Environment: real
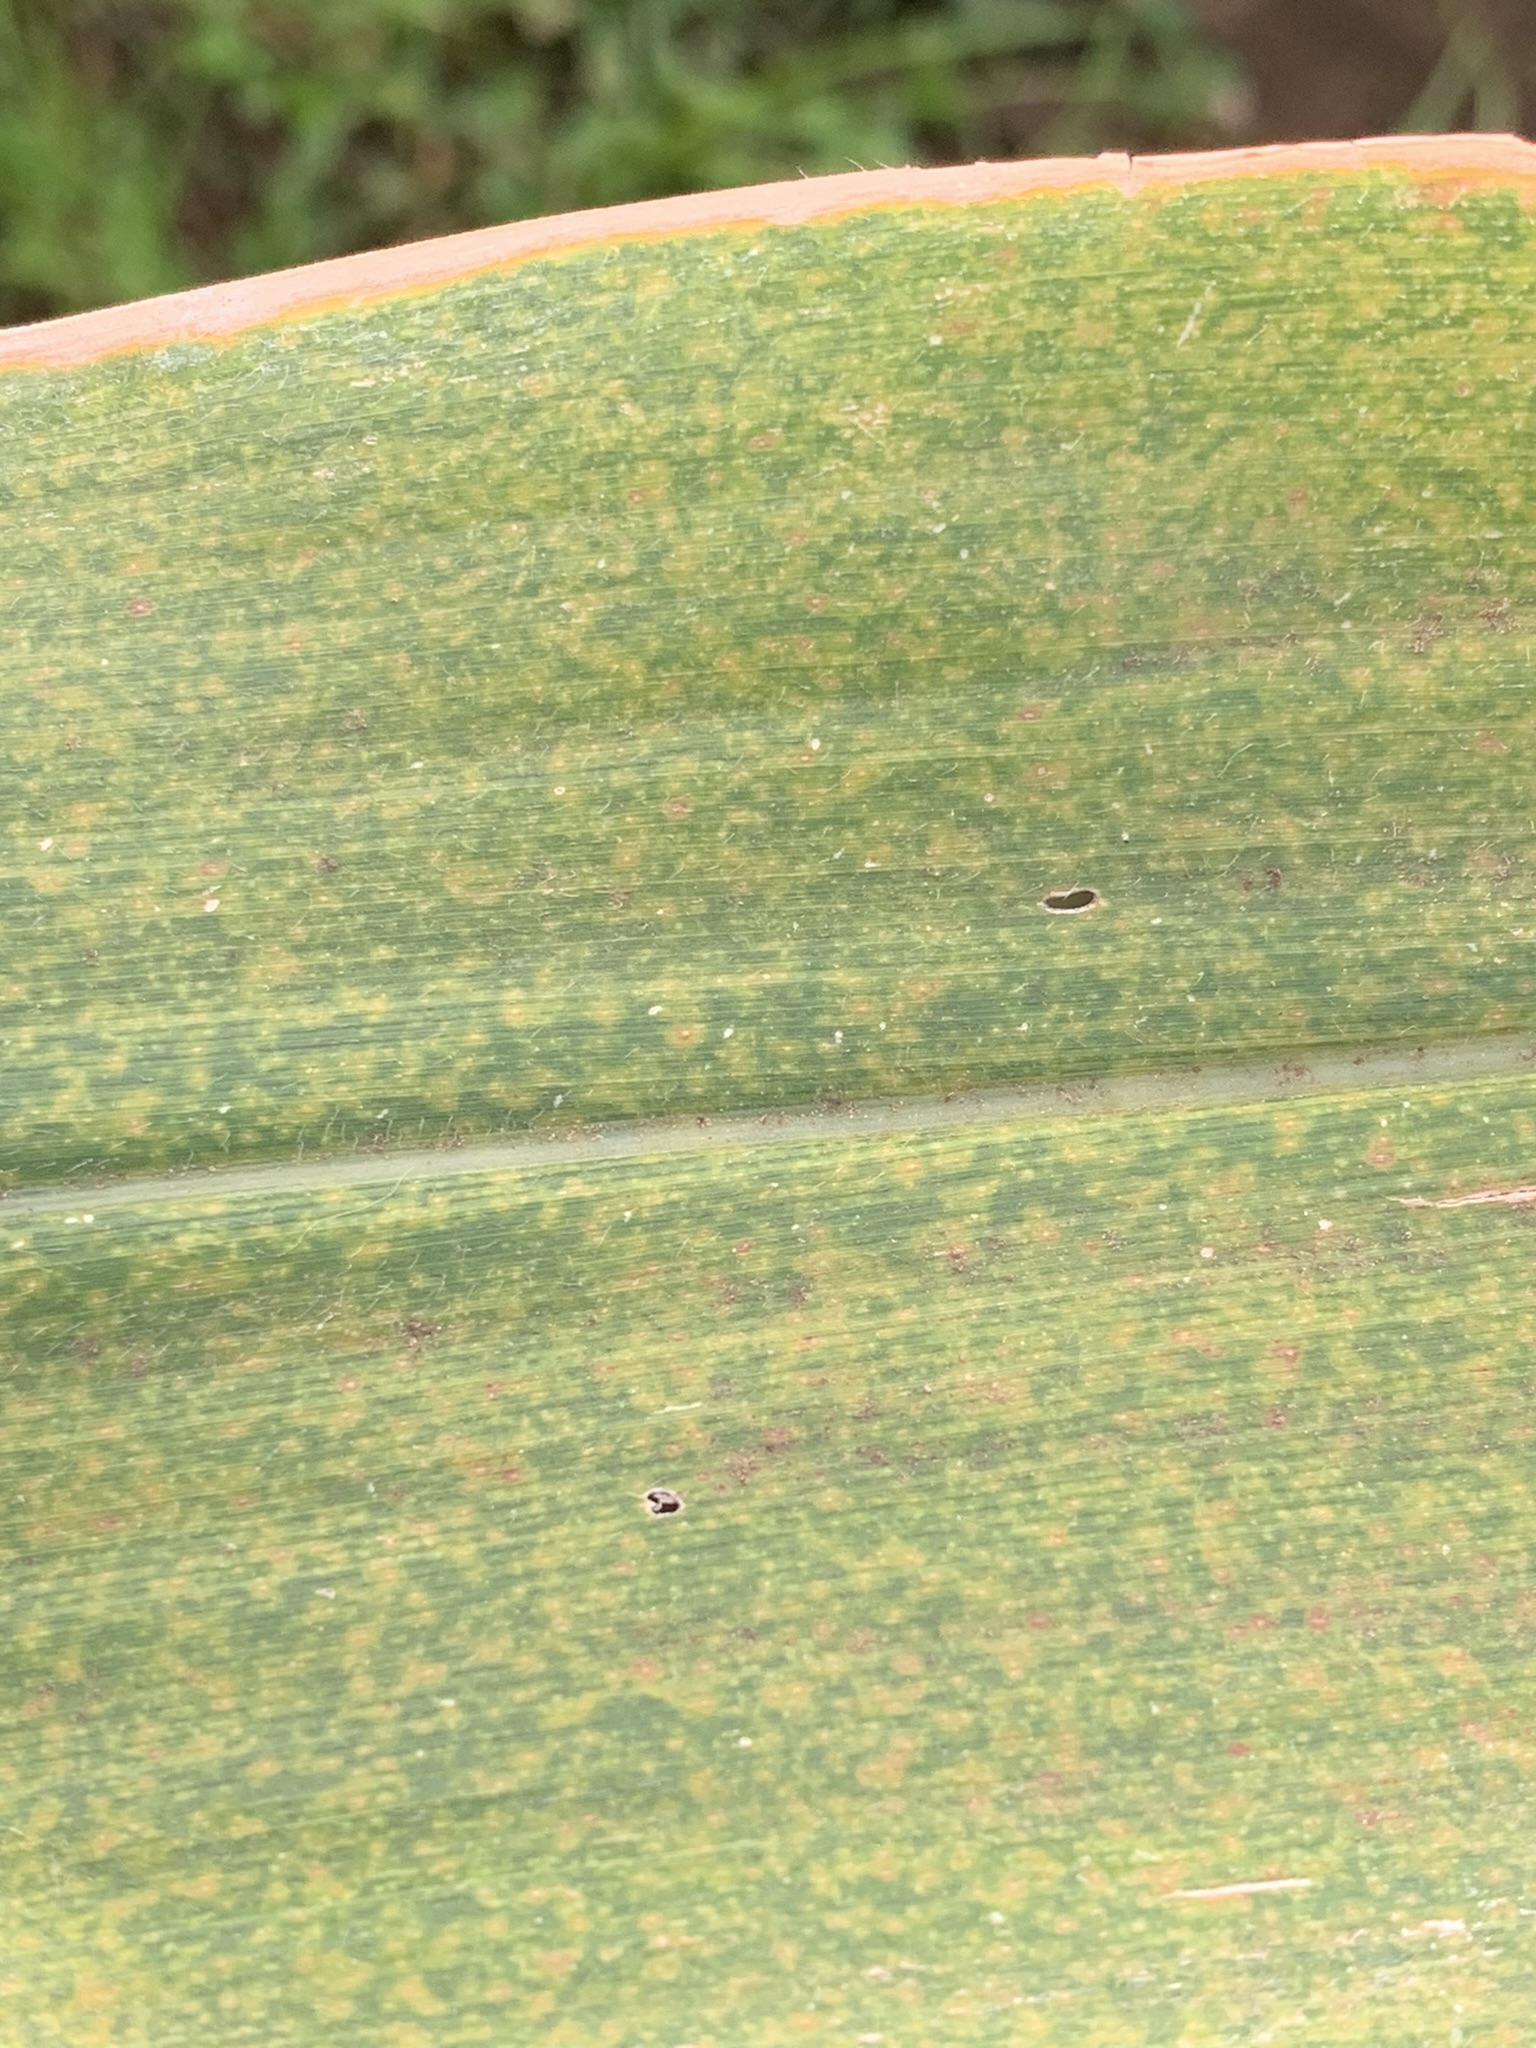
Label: lethal_necrosis